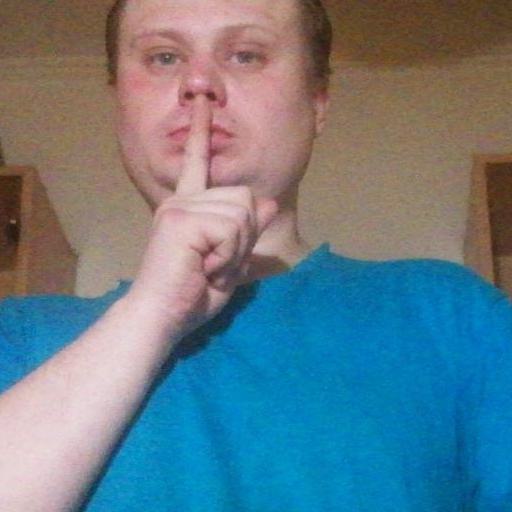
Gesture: mute